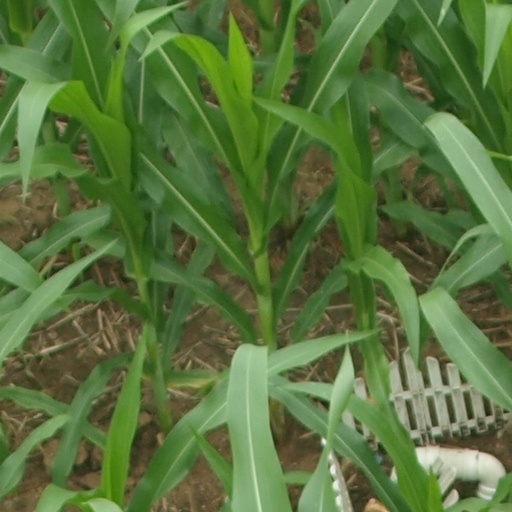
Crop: maize; corn